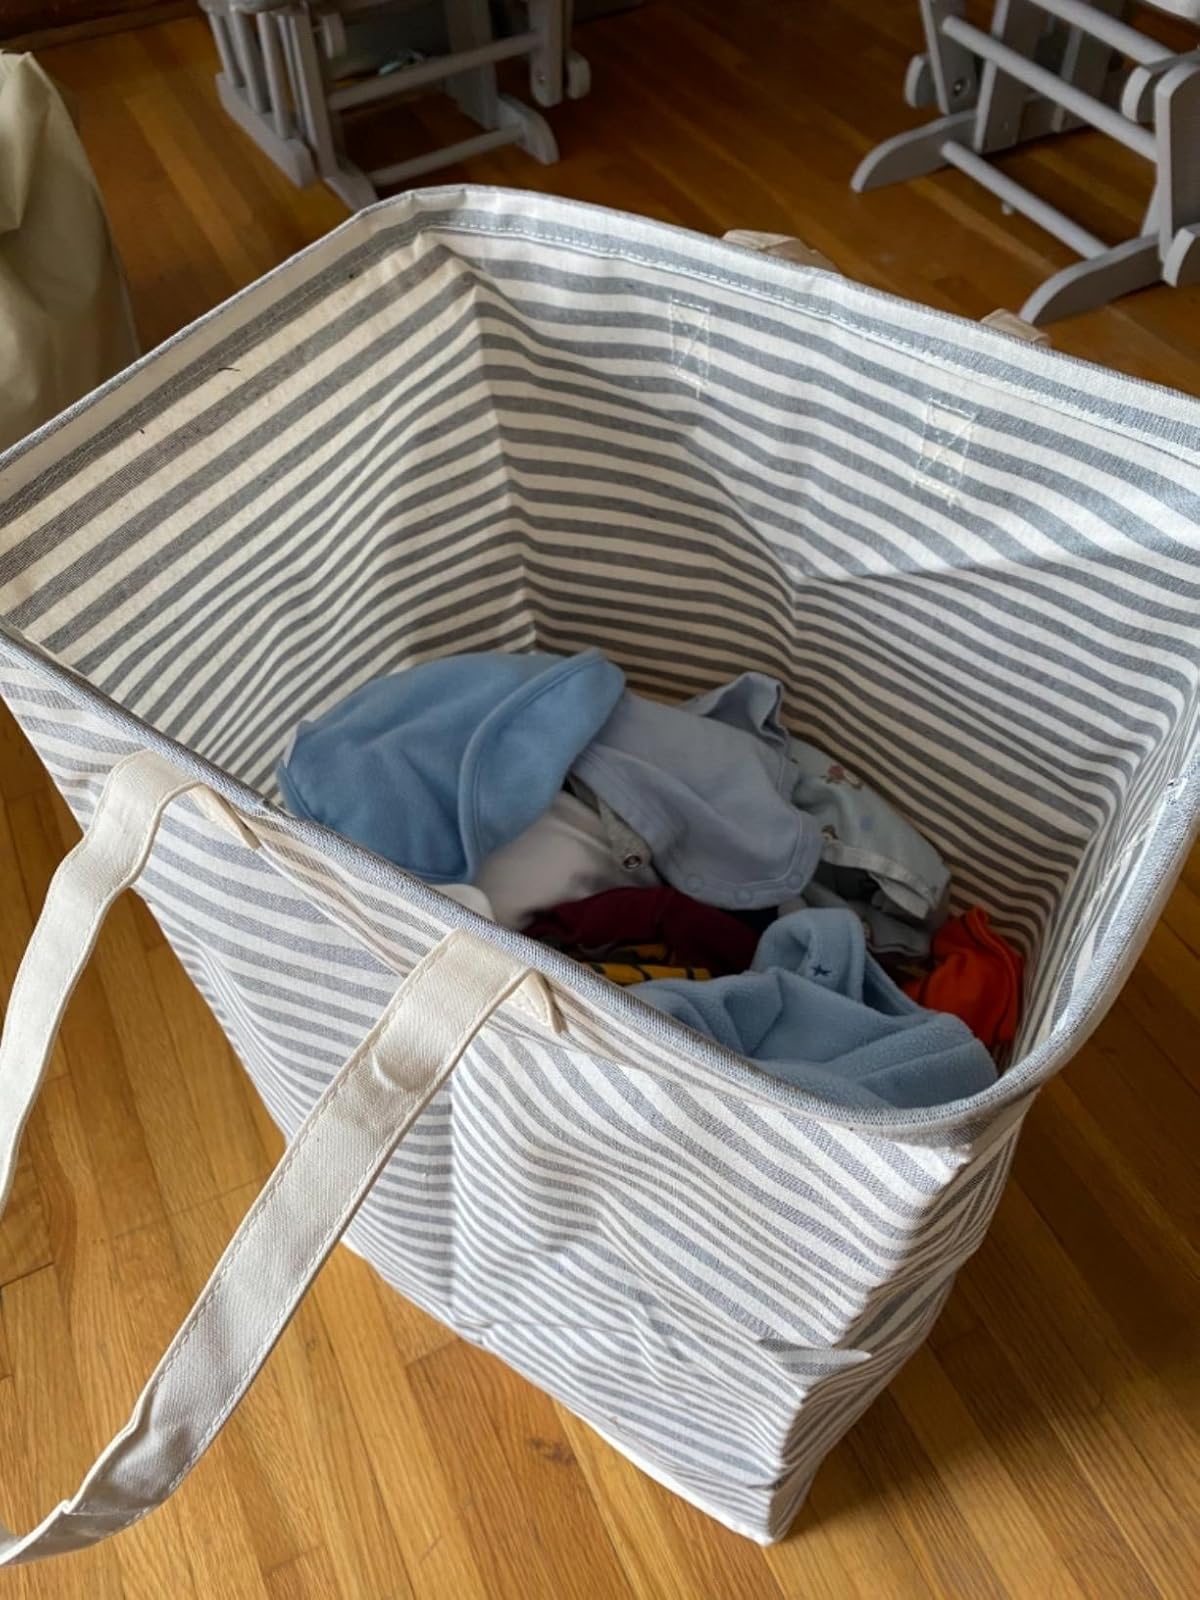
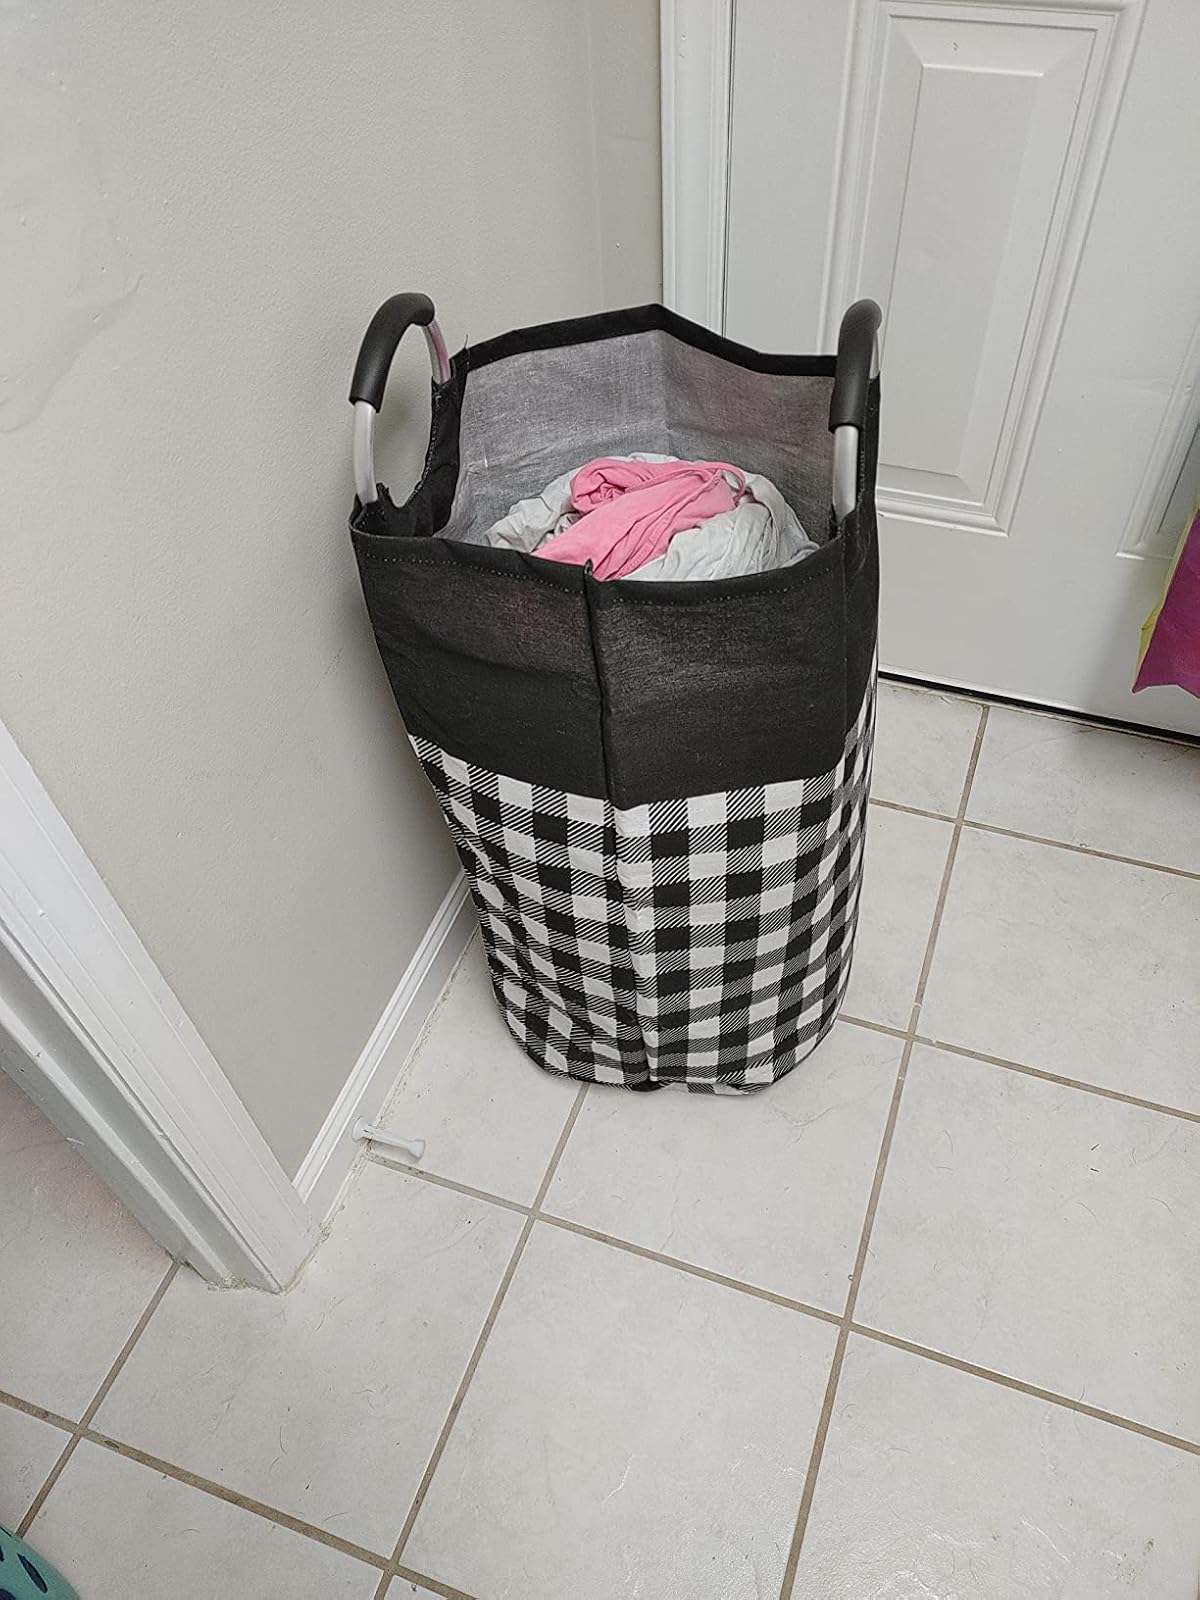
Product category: items_hamper
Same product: no